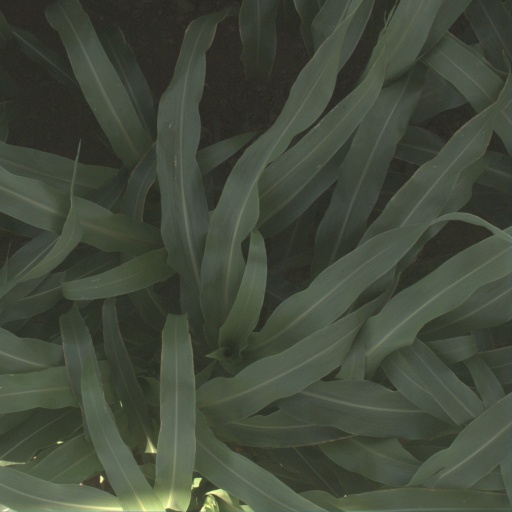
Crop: sorghum